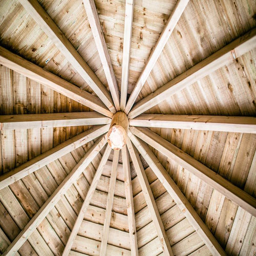
attention to detail right up to the roofing